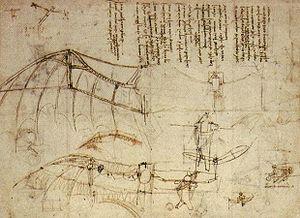
L'histoire de l'aviation peut se diviser en six périodes :
Le dessin technique - dit aussi dessin industriel - est un langage graphique figuratif pour la représentation, la communication technique, la conception et l'analyse systémique de produits mécaniques, électroniques ou mécatroniques.
Cet article concerne les événements concernant les sciences et les techniques qui se sont déroulés durant le XVᵉ siècle :
Un ornithoptère est un aéronef dont la sustentation est assurée par des battements d'ailes suivant le principe bionique du vol des oiseaux.